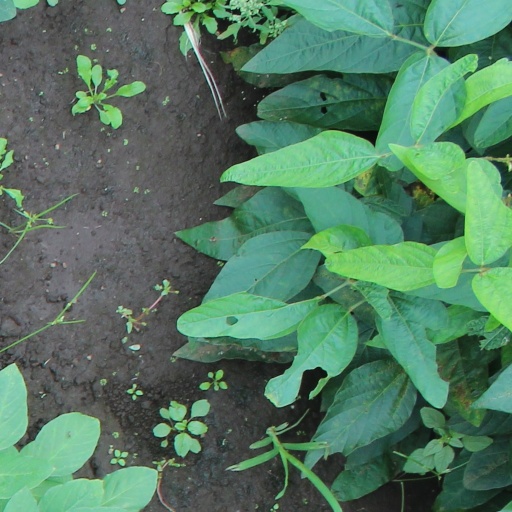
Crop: soybean